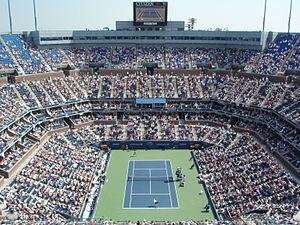
L'US Open de tennis est un tournoi de tennis se déroulant annuellement dans le parc municipal de Flushing Meadows-Corona Park à New York, au sein de l'USTA National Tennis Center. Appelé « US National Championships » jusqu'en 1967, il se joue depuis 1881 et a connu plusieurs implantations. D'abord joué à Newport, il déménage ensuite au sein du West Side Tennis Club avant de s'implanter à Flushing Meadows en 1978. D'abord uniquement ouvert aux hommes, les femmes font leur entrée dans le tournoi en 1887. À partir de 1968 et comme tous les autres tournois, il s'ouvre aux professionnels. Aux côtés du simple messieurs et simple dames se déroulent aussi des compétitions de double messieurs, double dames et double mixte. Le tournoi fait partie de la catégorie des tournois du Grand Chelem, comme l'Open d'Australie, les Internationaux de France de tennis et Wimbledon. L'US Open est la dernière levée de l'année et se joue traditionnellement entre la fin août et le début du mois de septembre.